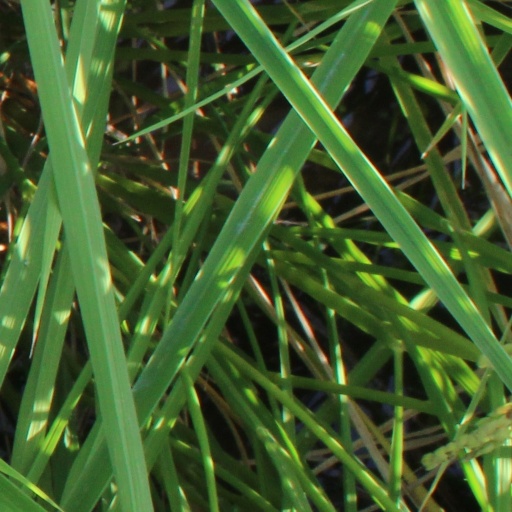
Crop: rice